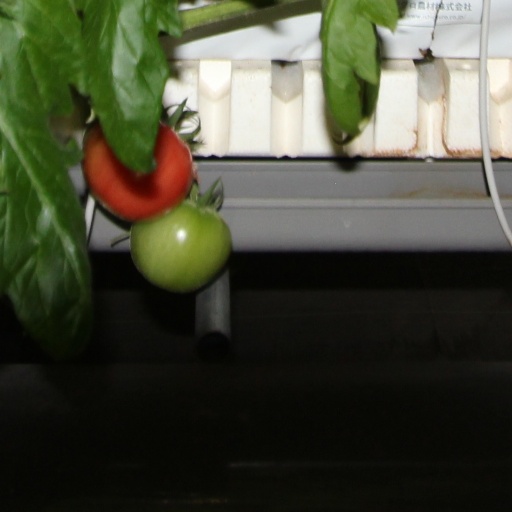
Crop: tomato